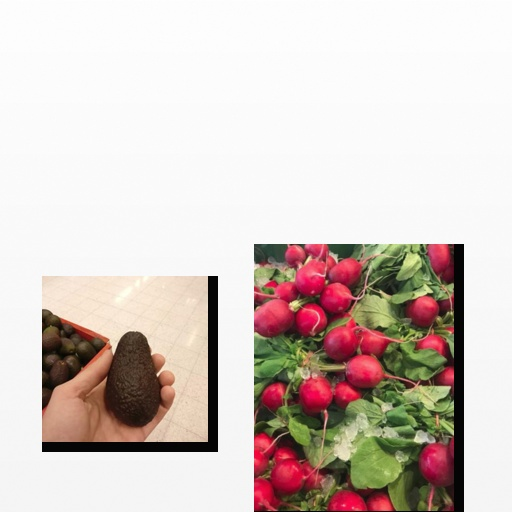
Food items: radish, avocado